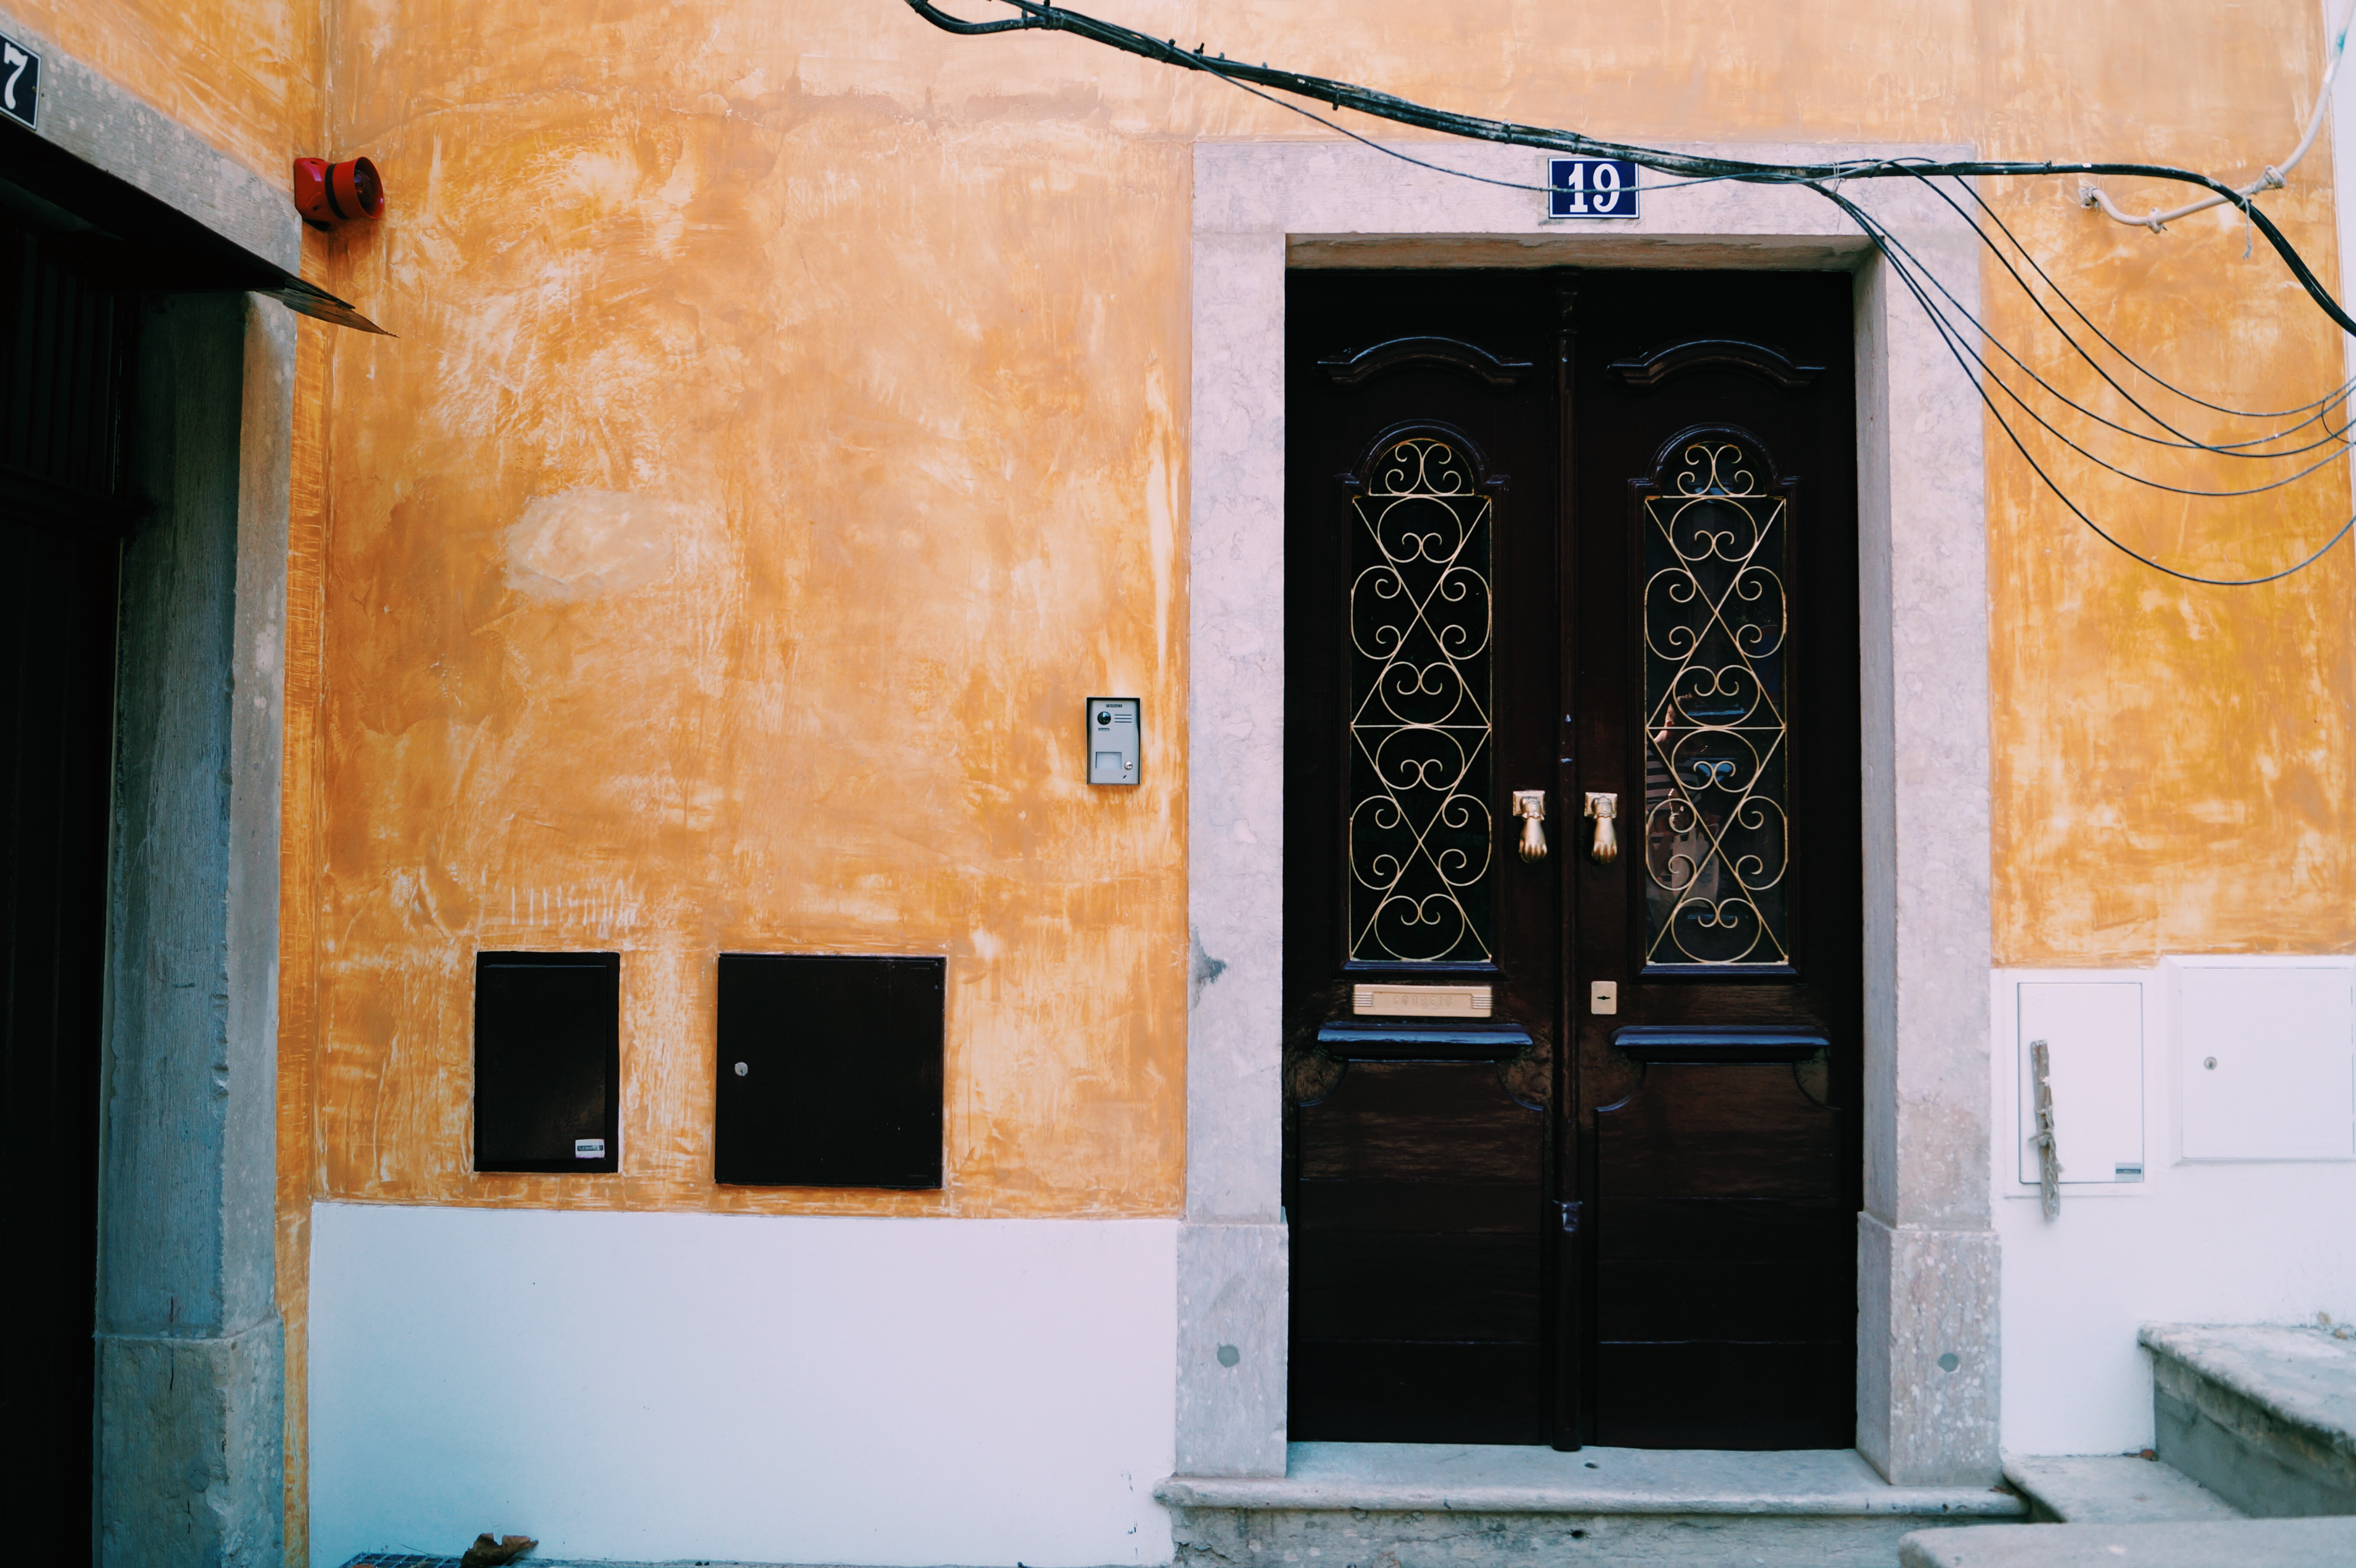
architecture, house, window, glass, home, wall, color, facade, blue, door, interior design, design